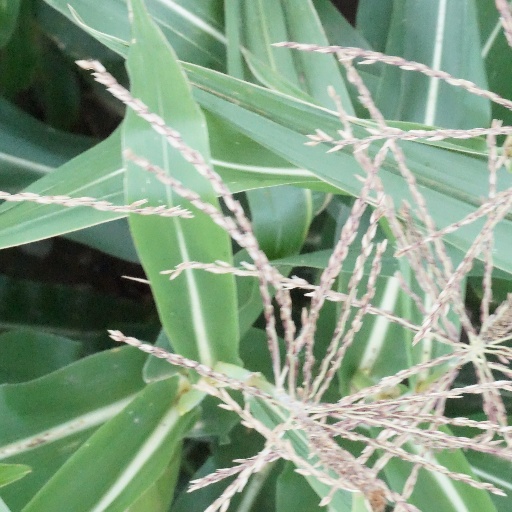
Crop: maize; corn